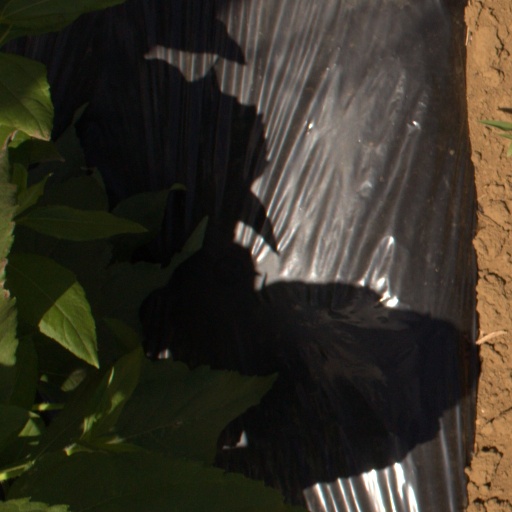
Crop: Jerusalem artichoke